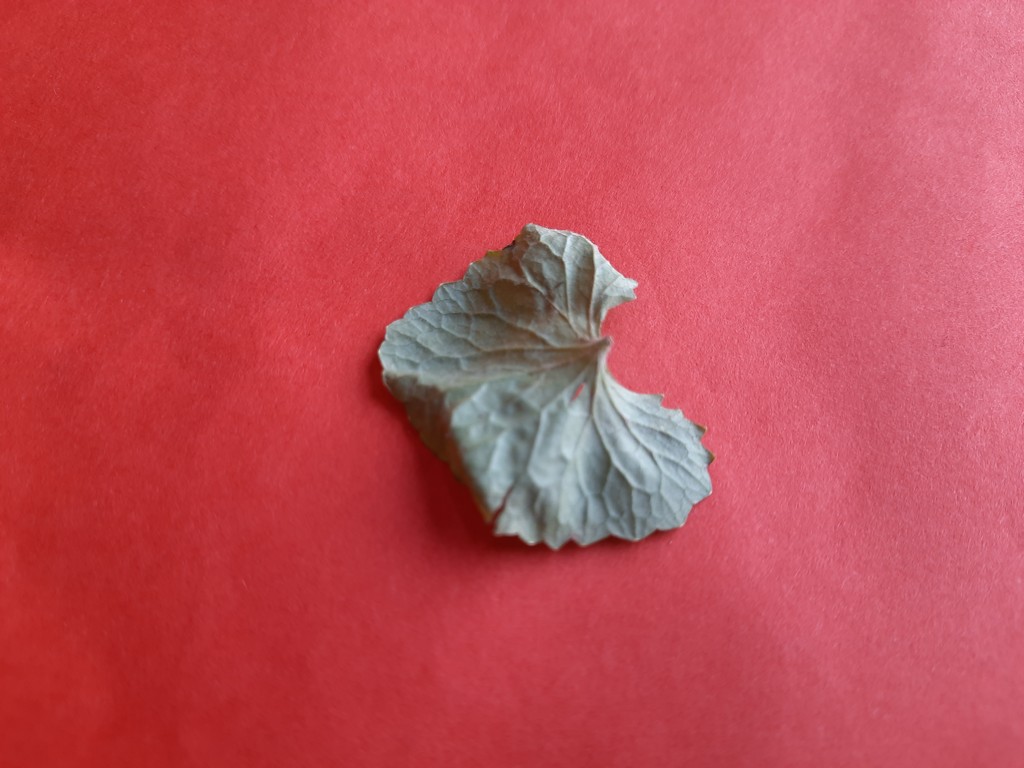
Label: Dried